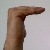
The image shows a hand gesture representing a space in Indian Sign Language.